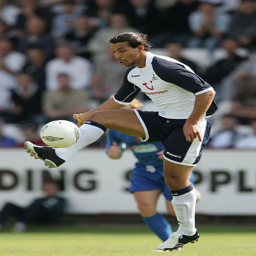
the forward spent an unsuccessful spell earlier in his career